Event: Nepal Earthquake
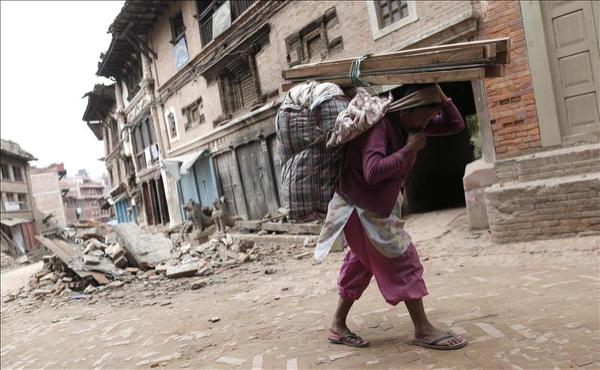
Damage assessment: damage